Hoverlloyd

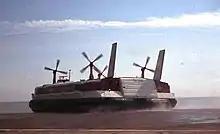
SR.N4 "Swift" loading at Ramsgate Hoverport, April 1977

Hoverlloyd principally concentrated on the Ramsgate to Calais link throughout the life of the company. By 1979, a typical day's operation at Pegwell Bay Hoverport involved 27 daily departures, starting as early as 6:00am and ending late in the evening; that year, 1.25 million passengers travelled by Hoverlloyd services on this route.